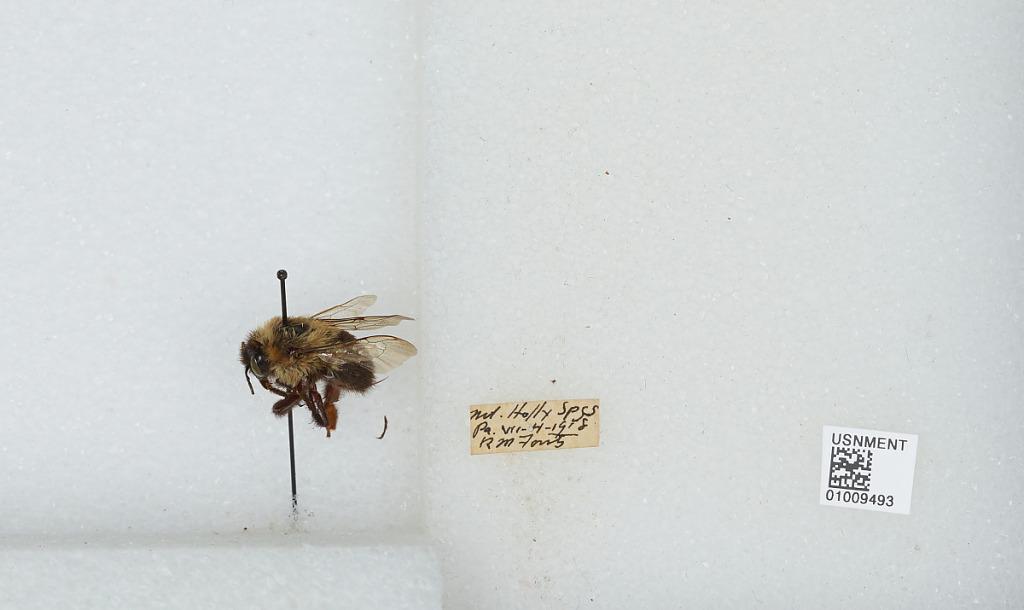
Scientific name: Bombus (Pyrobombus) impatiens Cresson
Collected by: R. Fouts
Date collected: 1918-7-4
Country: United States
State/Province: Pennsylvania
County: Cumberland
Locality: Mount Holly Springs
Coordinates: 40.1183, -77.1867